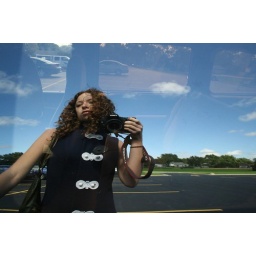
my aunt said my dress looked like a flying monkey in wizard of oz